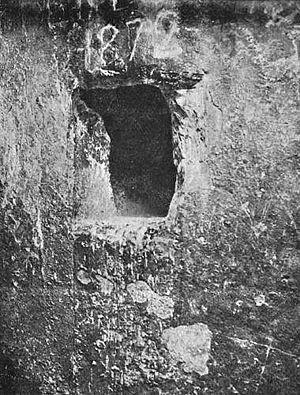
La distribution des chambres et couloirs de la pyramide de Khéops est, du point de vue architectural, absolument originale et innovante : la voûte en chevrons est utilisée pour la première fois et à trois reprises, et la construction de la grande galerie établit le record définitif de la plus grande longueur de voûte en encorbellement jamais réalisée.
La pyramide de Khéops ou grande pyramide de Gizeh est un monument construit par les Égyptiens de l'Antiquité, formant une pyramide à base carrée. Tombeau présumé du pharaon Khéops, elle fut édifiée il y a plus de 4 500 ans, sous la IVᵉ dynastie, au centre du complexe funéraire de Khéops se situant à Gizeh en Égypte. Elle est la plus grande des pyramides de Gizeh.
Le « projet Upuaut » est un projet d'exploration, proposé au début des années 1990, des conduits dits d'« aération » de la pyramide de Khéops, mené par l'ingénieur munichois Rudolf Gantenbrink et une équipe d'archéologues, architectes et ingénieurs du Deutsches Archäologisches Institut, sous la direction de l'égyptologue Rainer Stadelmann.